Battle of Masan

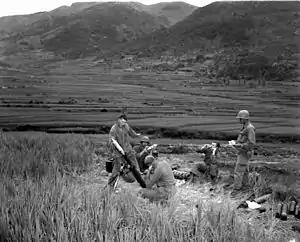
US 5th Infantry troops man a mortar west of Masan

The first attack against the mountain line of the 24th Infantry came on the morning of August 18, when the KPA overran several E Company positions on the northern spur of Battle Mountain and killed the company commander. During the day, Lieutenant Colonel Paul F. Roberts succeeded Lieutenant Colonel George R. Cole in command of the 2nd Battalion, 24th Infantry there. The next day, the KPA attacked C Company on Battle Mountain and routed it. Officers could collect only 40 men to bring them back into position. Many ROK police on P'il-bong also ran from the fight, and only 56 of them remained in their defensive positions. American officers used threats and physical force to get others back into position. A in the line north of P'il-bong existed in the 24th Infantry lines at the close of the day, and an unknown number of KPA were moving into it.